List of Olympic ice hockey players for the Soviet Union

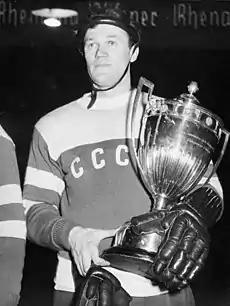
Vsevolod Bobrov holding the championship trophy at the 1956 Winter Olympics; the Soviet Union made their Winter Olympic debut that year and won the gold medal.

Men's ice hockey tournaments have been staged at the Olympic Games since 1920. The men's tournament was introduced as at the 1920 Summer Olympics, and added to the Winter Olympics when they began in 1924. The Soviet Union participated in nine tournaments, the first in 1956 and the last in 1988. A total of 11 goaltenders and 95 skaters represented the Soviet Union at the Olympics.